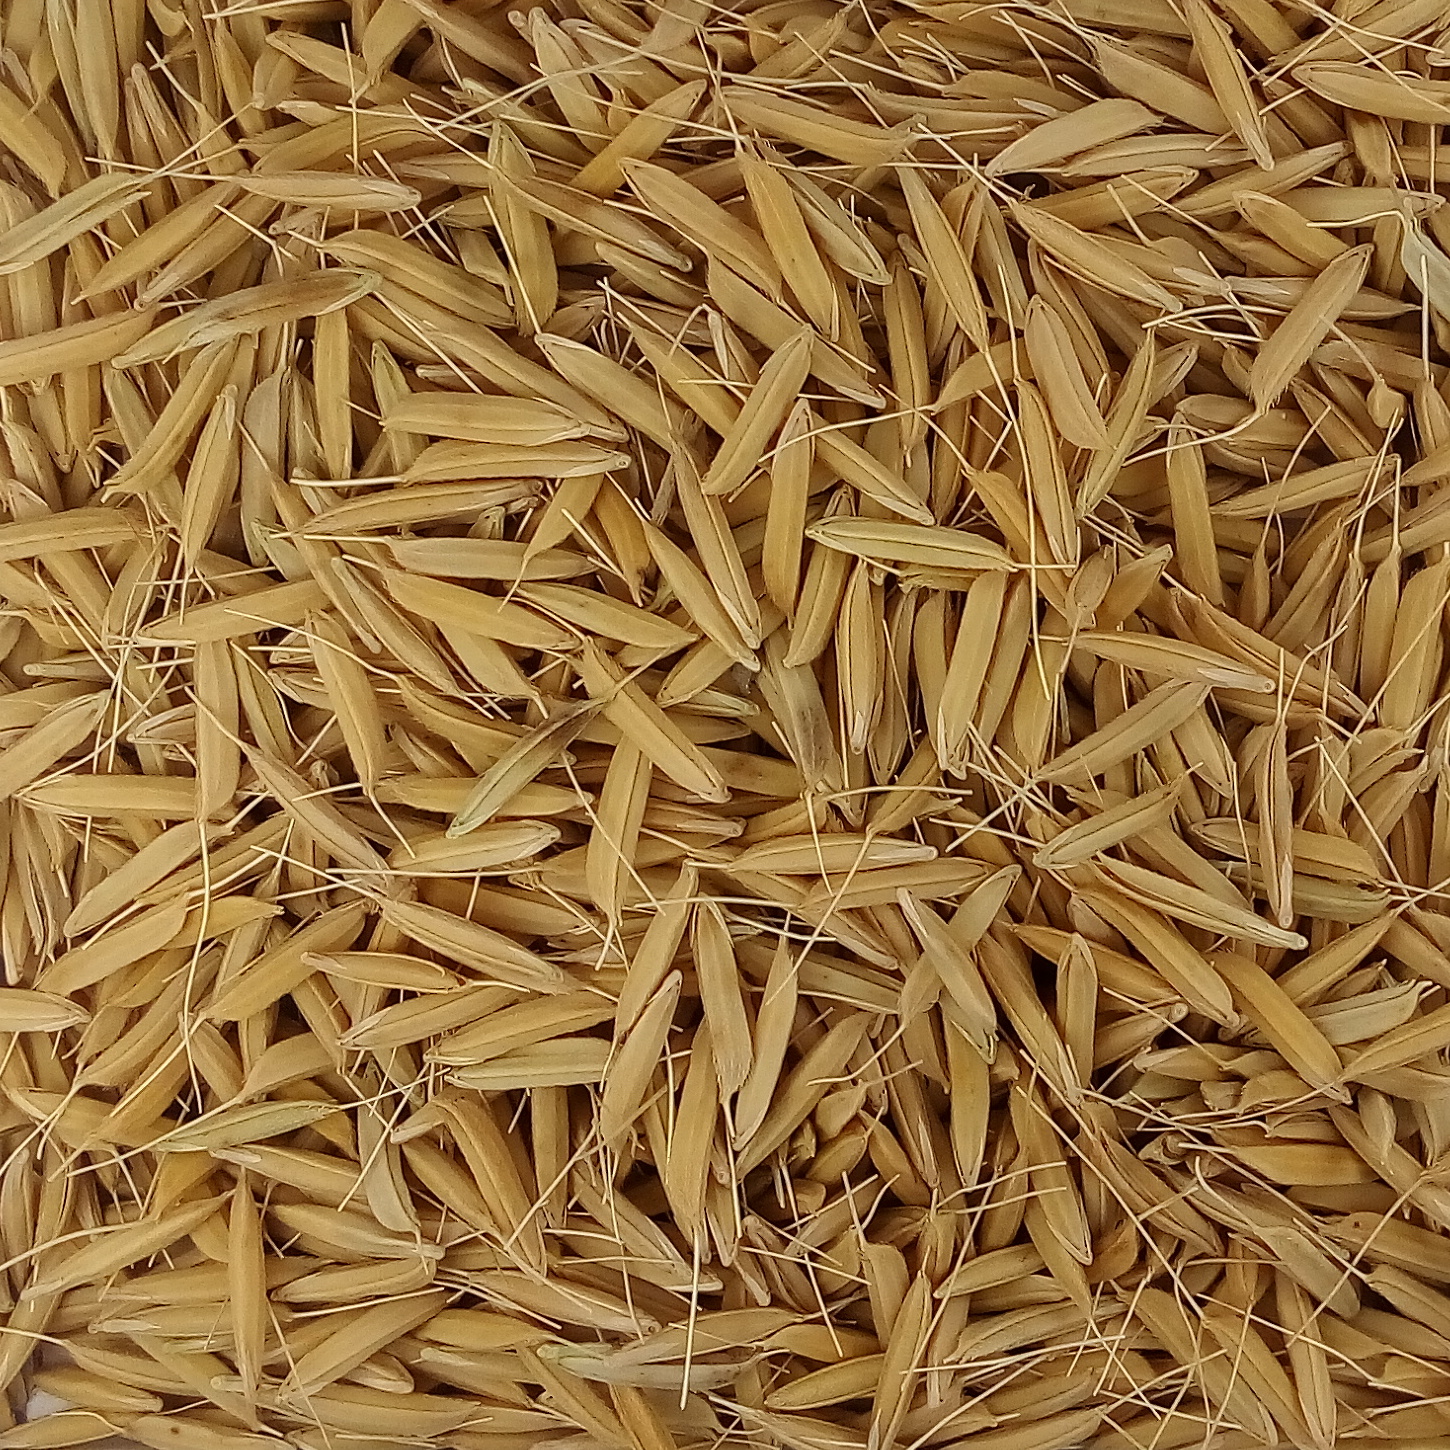
Rice seed variety: PB1